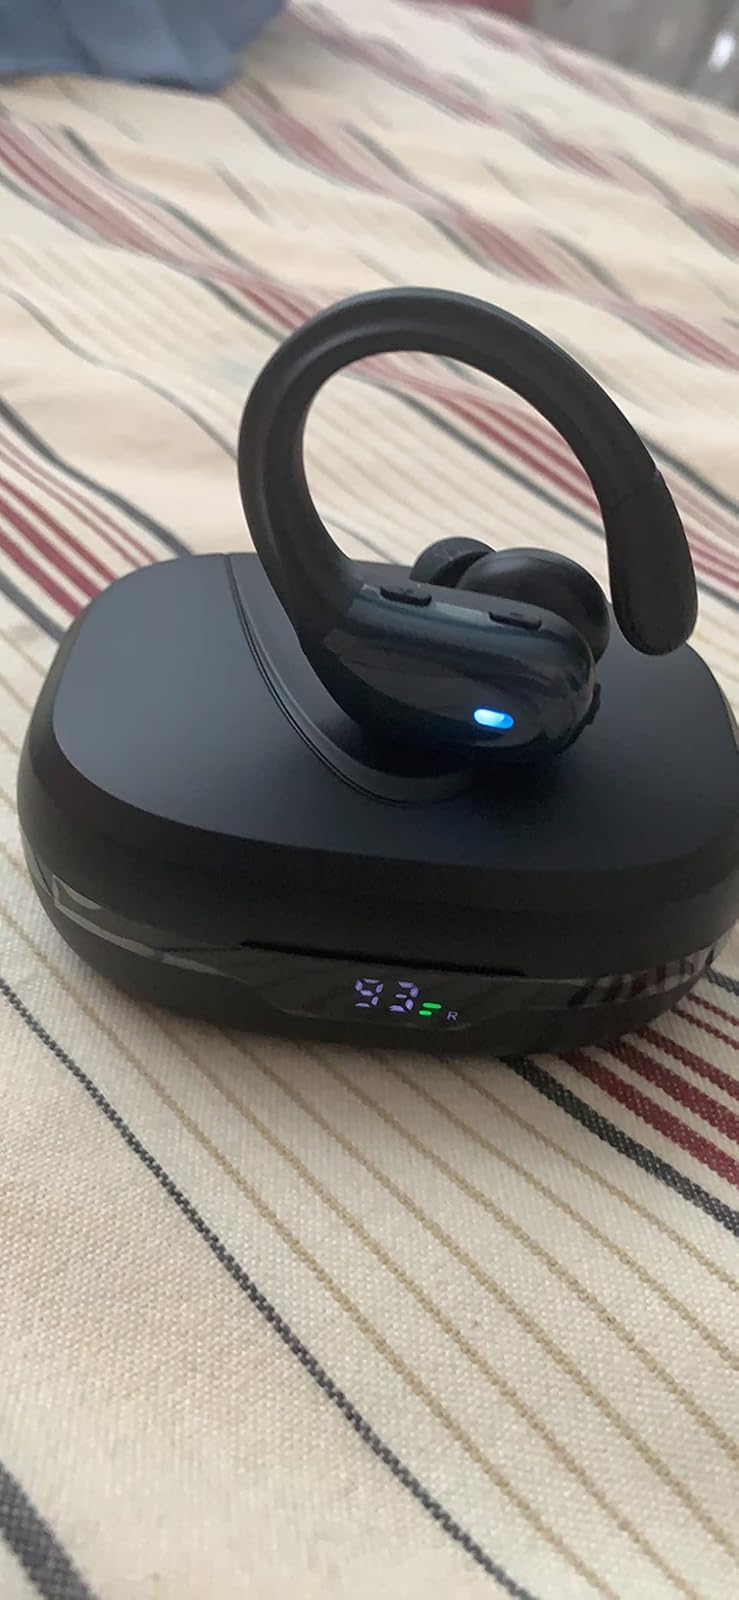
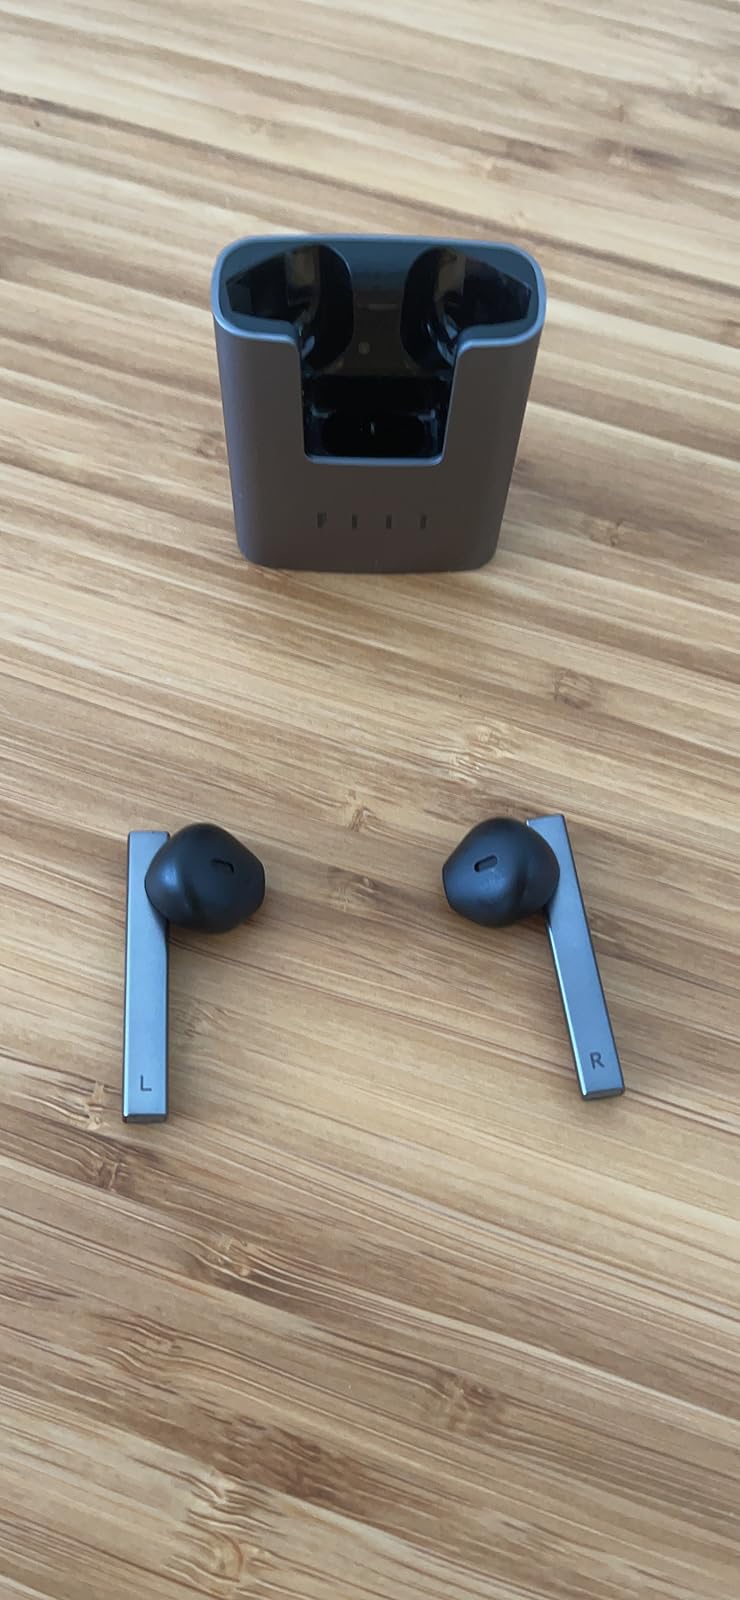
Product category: earbuds
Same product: no